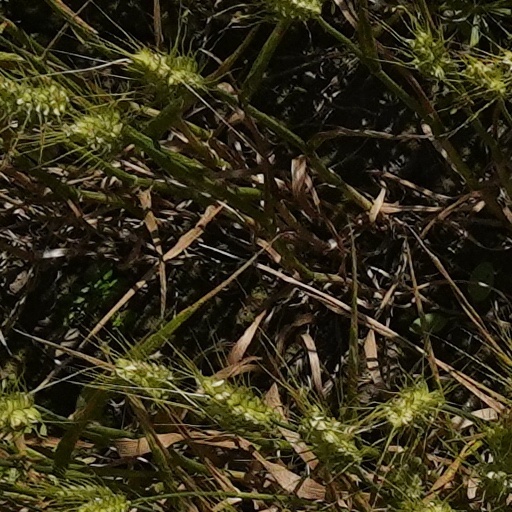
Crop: wheat